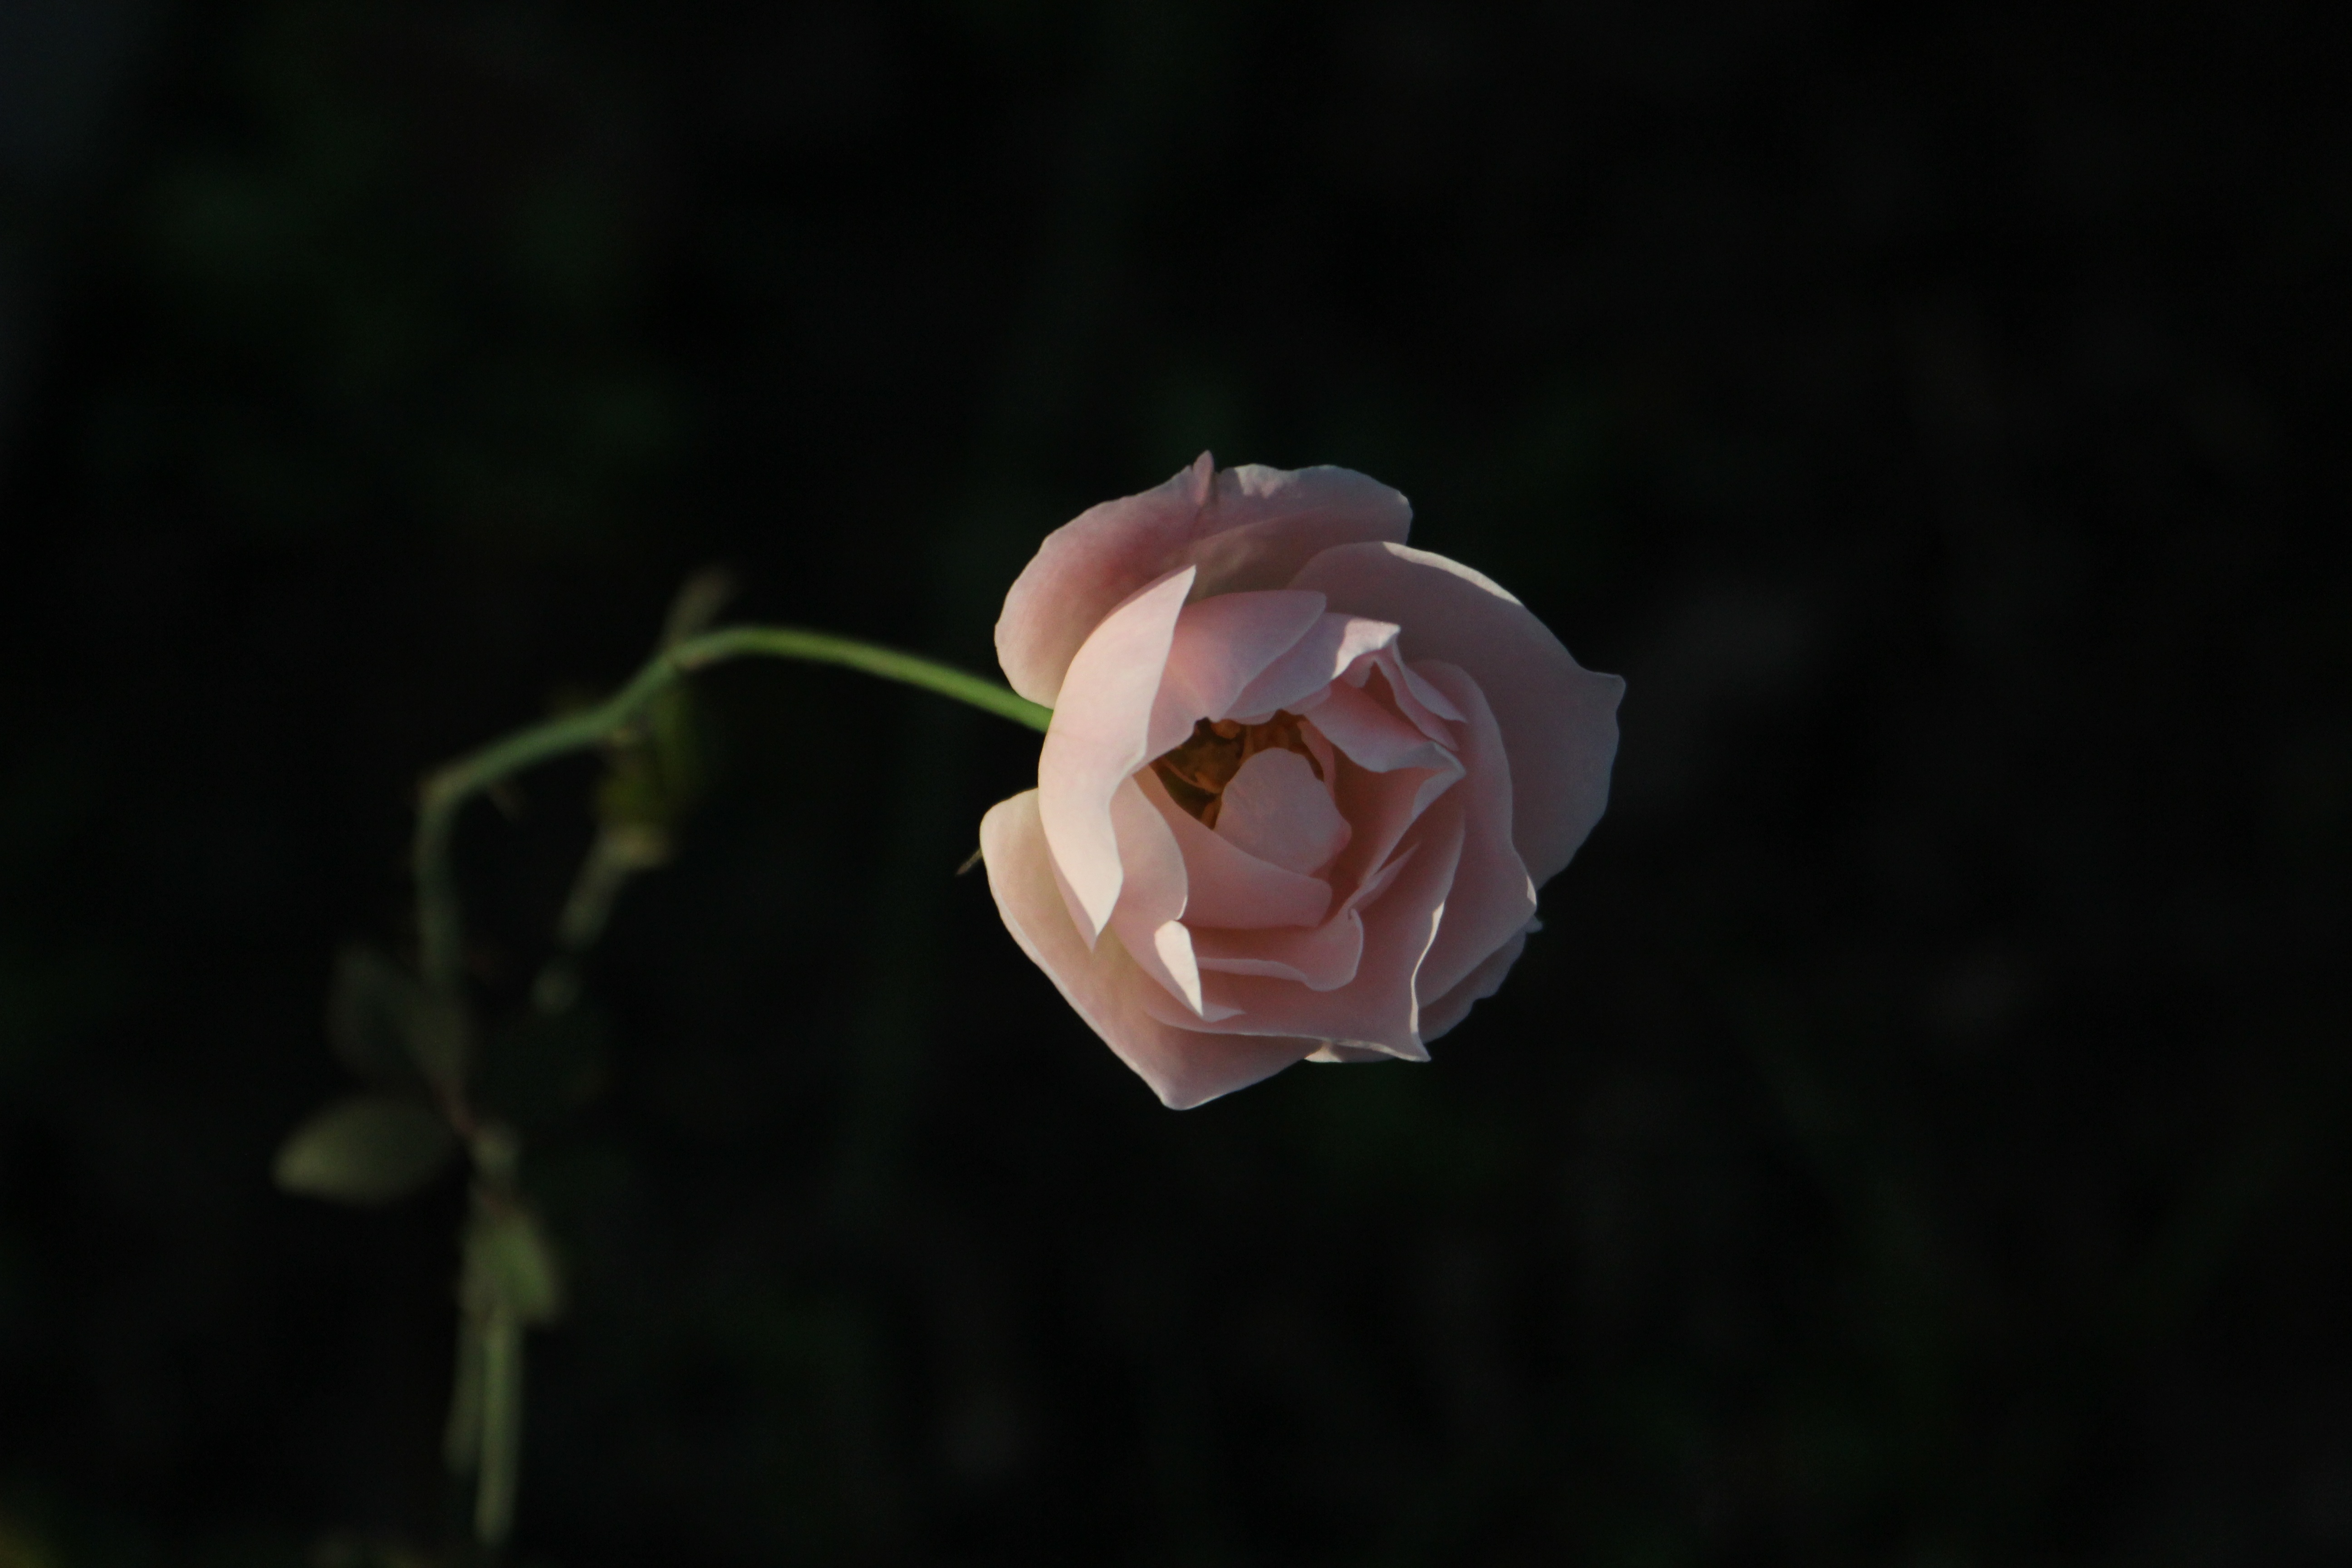
blossom, plant, photography, flower, petal, rose, pink, flora, close up, beautiful, bud, macro photography, flowering plant, garden roses, rose family, plant stem, land plant, rose order